Collins Dipper

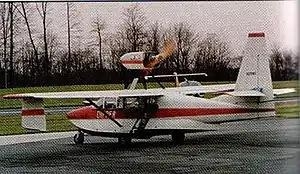

The Collins Dipper was an American homebuilt flying boat that was designed and produced by Collins Aero of Chadds Ford, Pennsylvania and first flown in 1982. The aircraft was supplied in the form of plans for amateur construction. Only one was built and none remain registered.